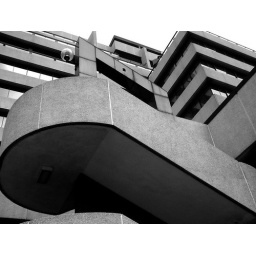
Abstract view of office building on north bank of the River Thames in the Pool of London